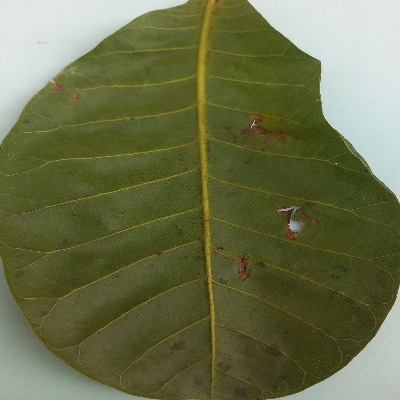
Crop: Cashew
Condition: anthracnose